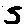
Label: 5